Hydrothermal circulation

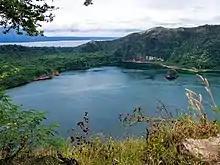
Taal Volcano Main Crater Lake, where hydrothermal circulating convection cells exist

Hydrothermal circulation is not limited to ocean ridge environments. Hydrothermal circulating convection cells can exist in any place an anomalous source of heat, such as an intruding magma or volcanic vent, comes into contact with the groundwater system where permeability allows flow. This convection can manifest as hydrothermal explosions, geysers, and hot springs, although this is not always the case.